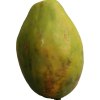
Label: papaya